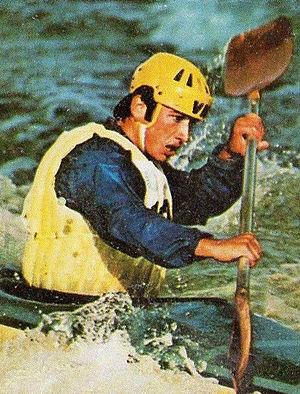
Siegbert Horn est un kayakiste est-allemand, champion olympique et triple champion du monde de sa discipline. Il pratique le slalom.